86th Airlift Wing

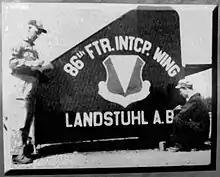
Landstuhl AB sign, 1953

The 86th Wing (under various designations) has been assigned to Ramstein for almost 60 years, with a brief period (1966–1973) being inactive or assigned to Zweibrücken Air Base.